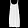
Label: Dress